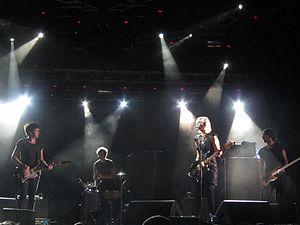
Sharin Foo, est une chanteuse et musicienne danoise, connue pour son duo avec Sune Rose Wagner, dans le groupe de rock indépendant The Raveonettes.